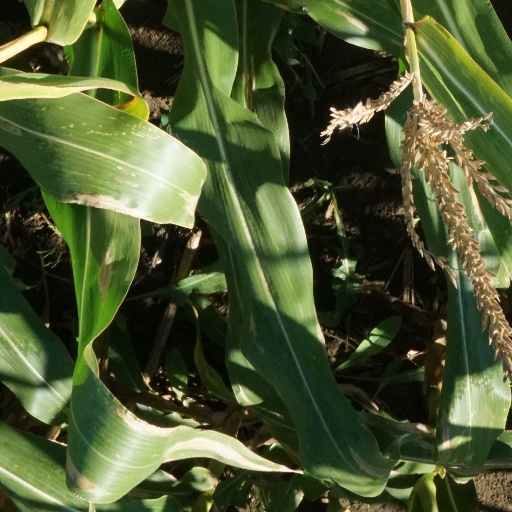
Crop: maize; corn